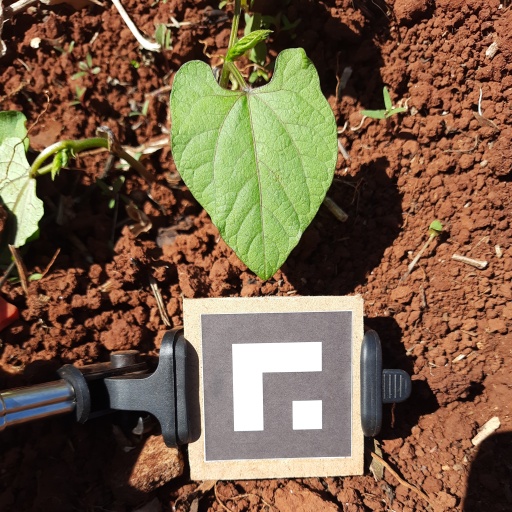
Observations: flat surface, no eating holes, under sunlight